Bazaar

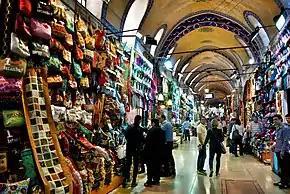
The Grand Bazaar in Istanbul, Turkey

A bazaar or souk is a marketplace consisting of multiple small stalls or shops, especially in the Middle East, the Balkans, Central Asia, North Africa and South Asia. They are traditionally located in vaulted or covered streets that have doors on each end and served as a city's central marketplace.